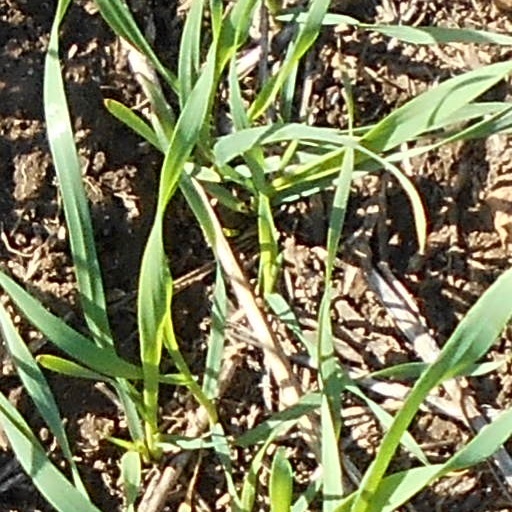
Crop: wheat